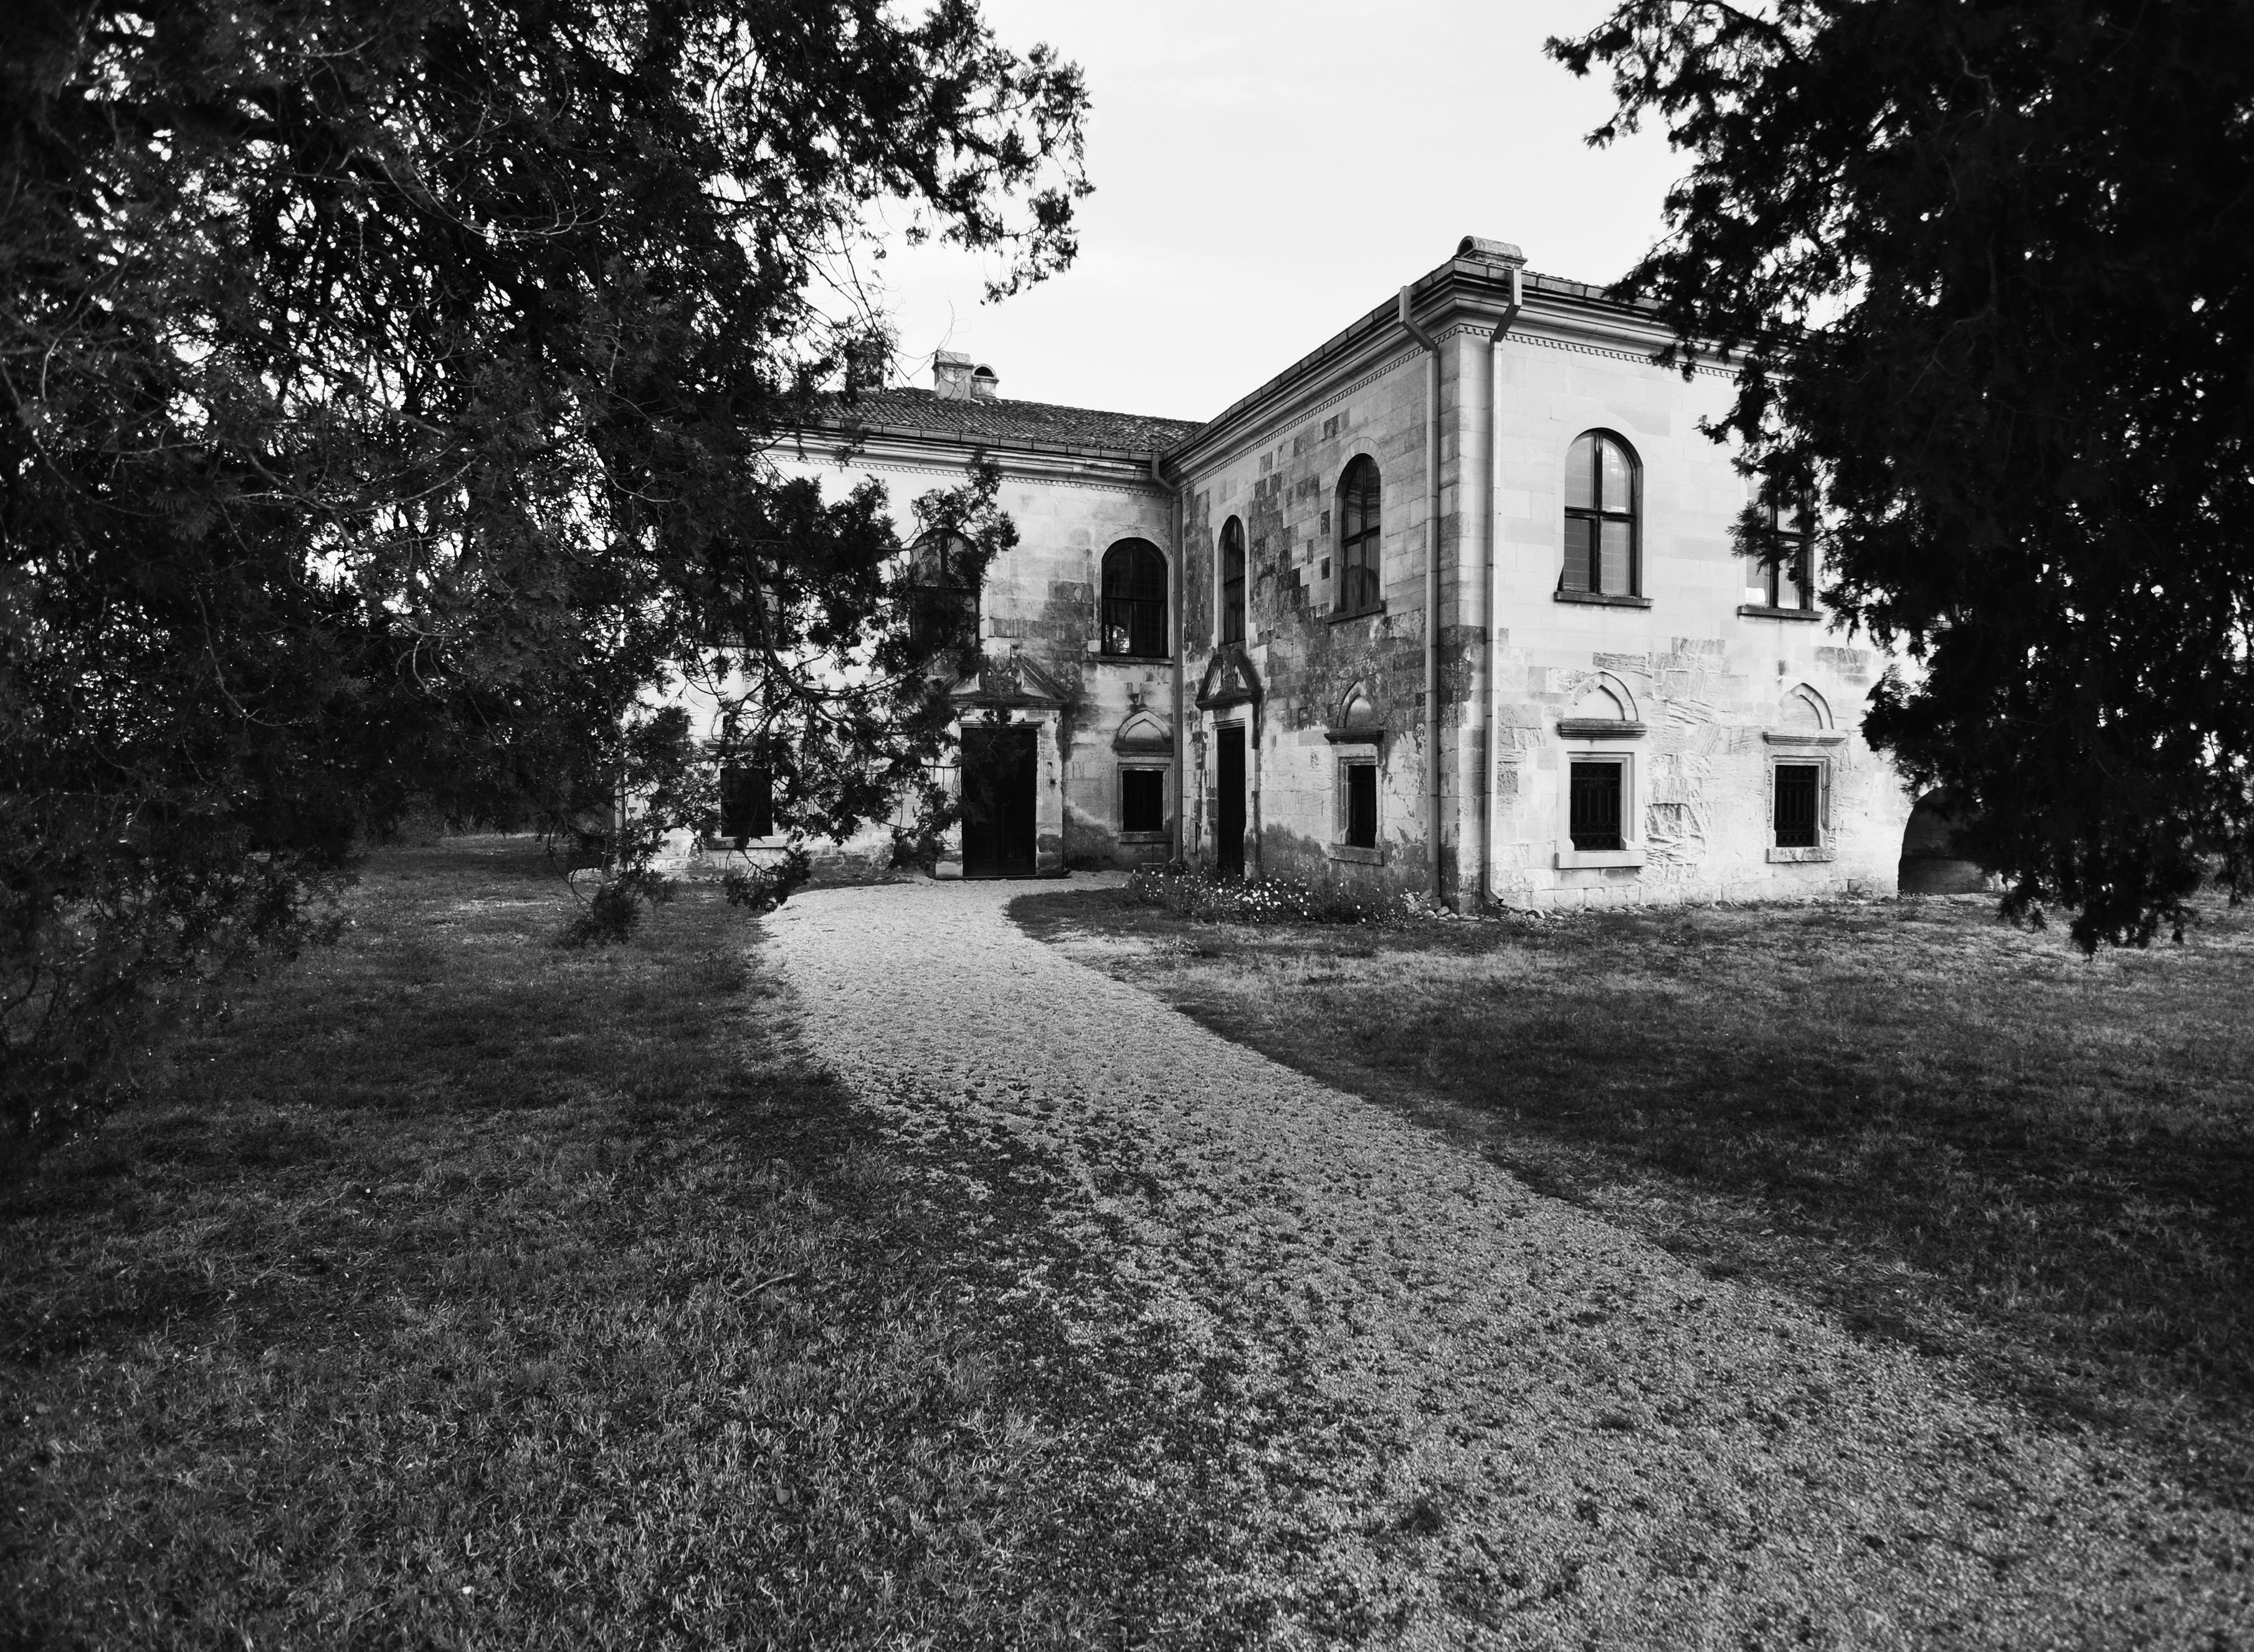
black and white, architecture, photography, manor, mansion, house, building, home, stone, monument, photo, village, museum, chapel, exterior, monochrome, photos, de, casa, fotografie, history, estate, romania, arhitectura, wallachia, muntenia, romanian, patrimoniu, piatra, muzeu, sat, conac, arges, comuna, giurgiu, muzeultaranuluiroman, heresti, nasturel, mateibasarab, conacul, muzeultaranului, herescu, herasti, udristenasturel, lmigriima1501301, rural area, casaudri te icazann sturelherescu, monochrome photography